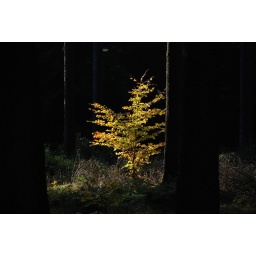
A small tree in the dark forest